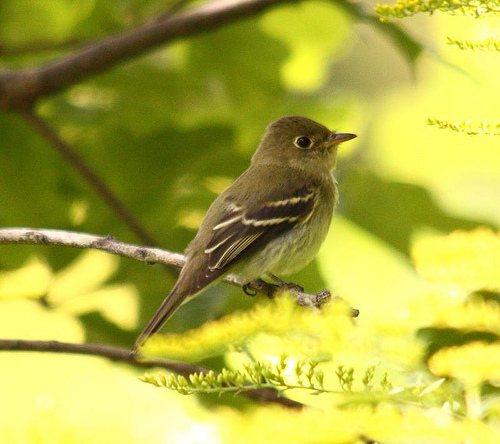
the bird has a small throat and a small brown bill.
they bird is brown with a white belly and a white wingbars and a small orange beak.
this is a brown bird with a grey belly and a small beak.
this small, plump bird is gray with a white breast and abdomen, and white accents on its wing feathers.
this bird has a speckled belly and breast with a short pointy bill.
this bird has wings that are brown and has a white belly
this is a small gray bird with a light gray belly and abdomen and white wingbars.
this particular bird has a belly that is gray and white and some brown
this bird has a white ring around the eye and white tips on its wing feathers.
brown bird, small, white stripes on wings, small brown beak.
Species: Least Flycatcher